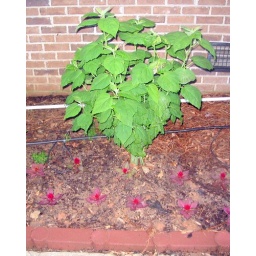
Flower bed near house